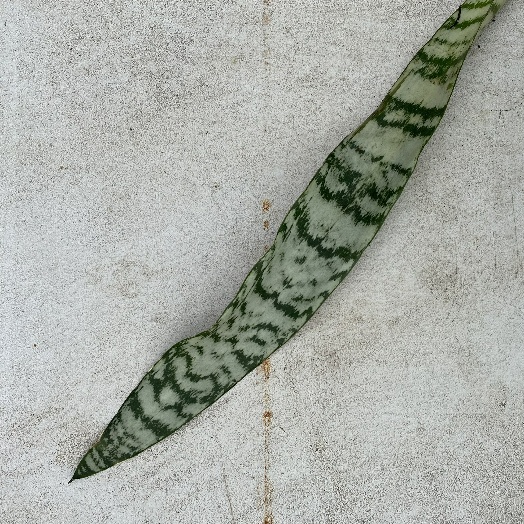
Label: Vegetation